Ballygowan Halt railway station

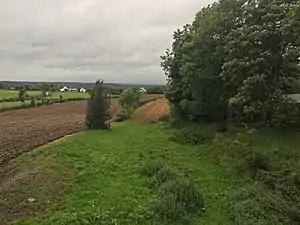
The site of the demolished Ballygowan Halt.

Ballygowan Halt railway station was on the Banbridge, Lisburn and Belfast Railway, which ran from Knockmore Junction to Banbridge in Northern Ireland. The station served County Down.